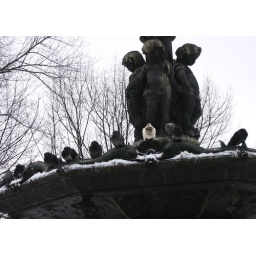
A white pigeon on Brewers Fountain near Park Street Station on the Common.